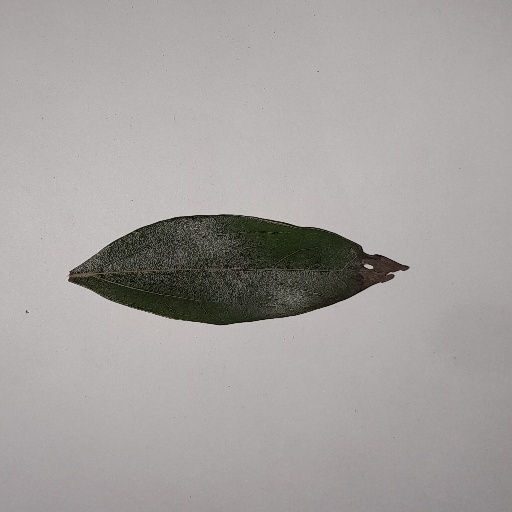
Species: Camphor
Leaf condition: Bacterial Spot